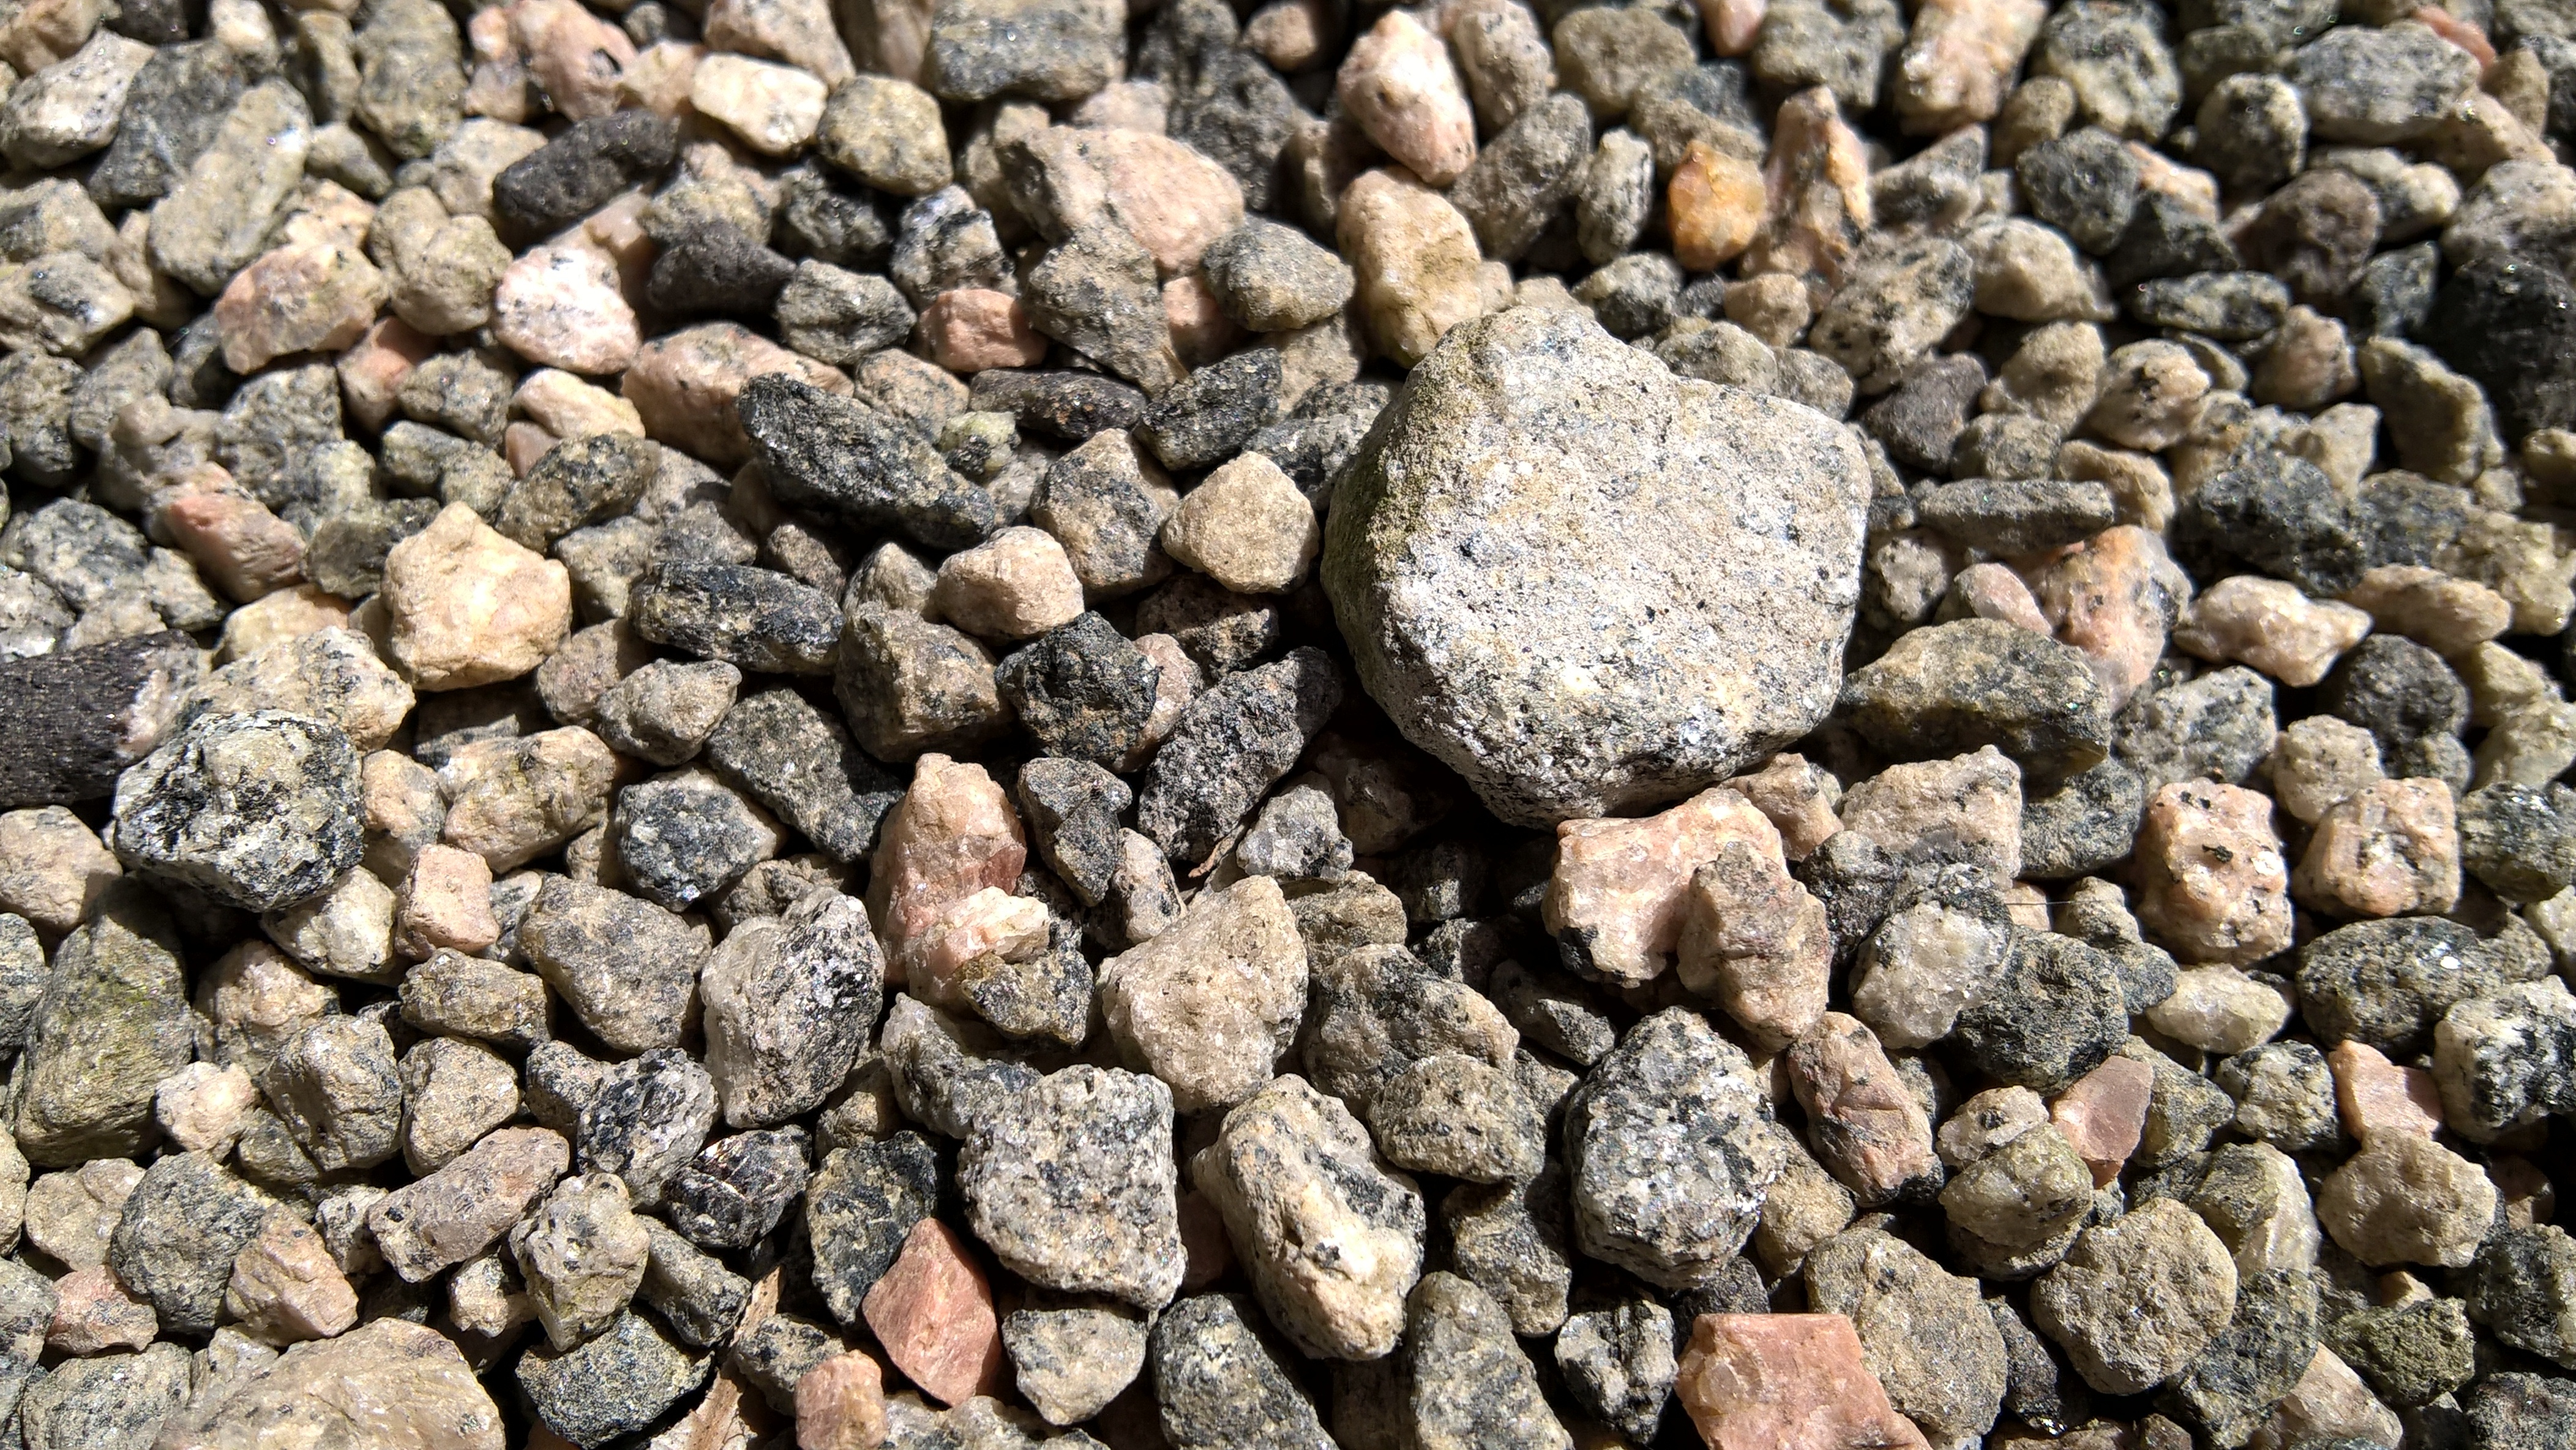
water, nature, rock, mountain, stone, pebble, soil, material, rubble, gravel